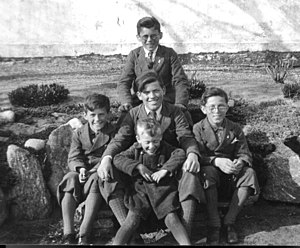
Johannes Jensen (1927-2013)
Lebeck-gruppen i 1942: Bagest: Johannes Jensen. Midten: Anker Jensen, Hans Peter Jensen og Marius Schack Jensen. Forgrund: Nis Th. Jensen
Johannes Jensen var en dansk modstandsmand og officer.